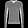
Label: Pullover